COVID-19 pandemic in Chad

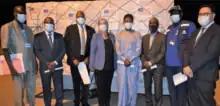
The US delivers COVID-19 vaccines to Chad as part of the COVAX initiative in 2021

As a preventive measure, the government cancelled all flights into the country, except for cargo flights. Furthermore, the government responded with similar and standard global practices of mandating mask wearing in public spaces, creating a curfew from 8 pm to 5 am, checking temperatures at airports and supporting "quarantine hotels", as well raising public awareness of the viral threat through campaigns and advertisements. Schools, public life such as bars and social clubs, and government work was closed along with social distancing requirements. Of importance to note is the paradox of low corona virus cases in Chad given the strained health systems in place. Researchers have theorized that these low numbers may have a multitude of answers: notably the population's previous exposure and experience with infectious disease, as well the average age of the population, 52.8 years, being under the highest levels of "at-risk ages" for the COVID-19 pandemic, around 65 years old and poor records and/or testing of cases. The IMF details responses the Chadian government has worked to implement such as subsidizing the agricultural sector, tax break plans, focusing on essential imports such as food distribution, suspending household bills, and clearing domestic debt. Of importance to track in response to the pandemic is Chad's increasing ties with China. China has a relationship with the nation through generous loan programs, and throughout the pandemic these ties have increased as China has stepped up to provide food distribution aid as well as medical equipment and support in zones of active violence in Chad.